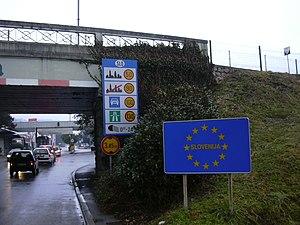
La frontière entre l'Italie et la Slovénie est la frontière internationale séparant deux pays membres l'Union européenne.